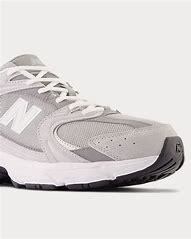
Brand: New
Model: Balance New Balance 530 Marathon